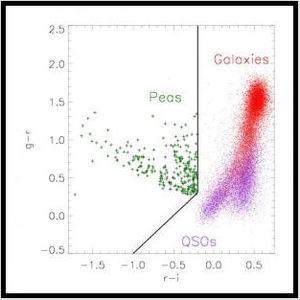
Une galaxie petit pois est un type de galaxie compacte bleue lumineuse qui présente un très fort taux de formation d'étoiles. Les galaxies petit pois sont nommées ainsi car elles sont de petite taille et présentaient un aspect verdâtre sur les images prises par le télescope du Sloan Digital Sky Survey.